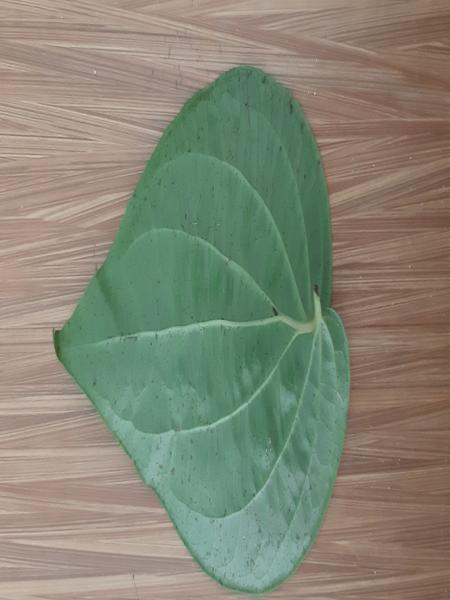
Plant: Betel